Boukoleon Palace

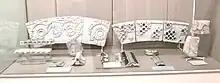
Fragments from the palace at the Istanbul Archaeological Museums.

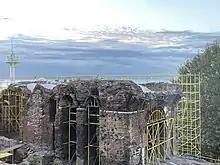
A photograph taken during the restoration process, October 2022

Boukoleon was still used for state meetings; 1161 with the sultan of Rum, Kilij Arslan II, and 1171 with the King of Jerusalem, Amalric, and served as a religious meeting place, when Emperor Manuel I Komnenos held a church council in 1166.